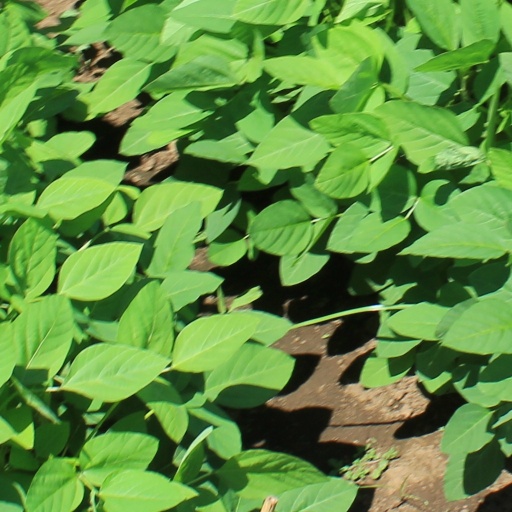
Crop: soybean